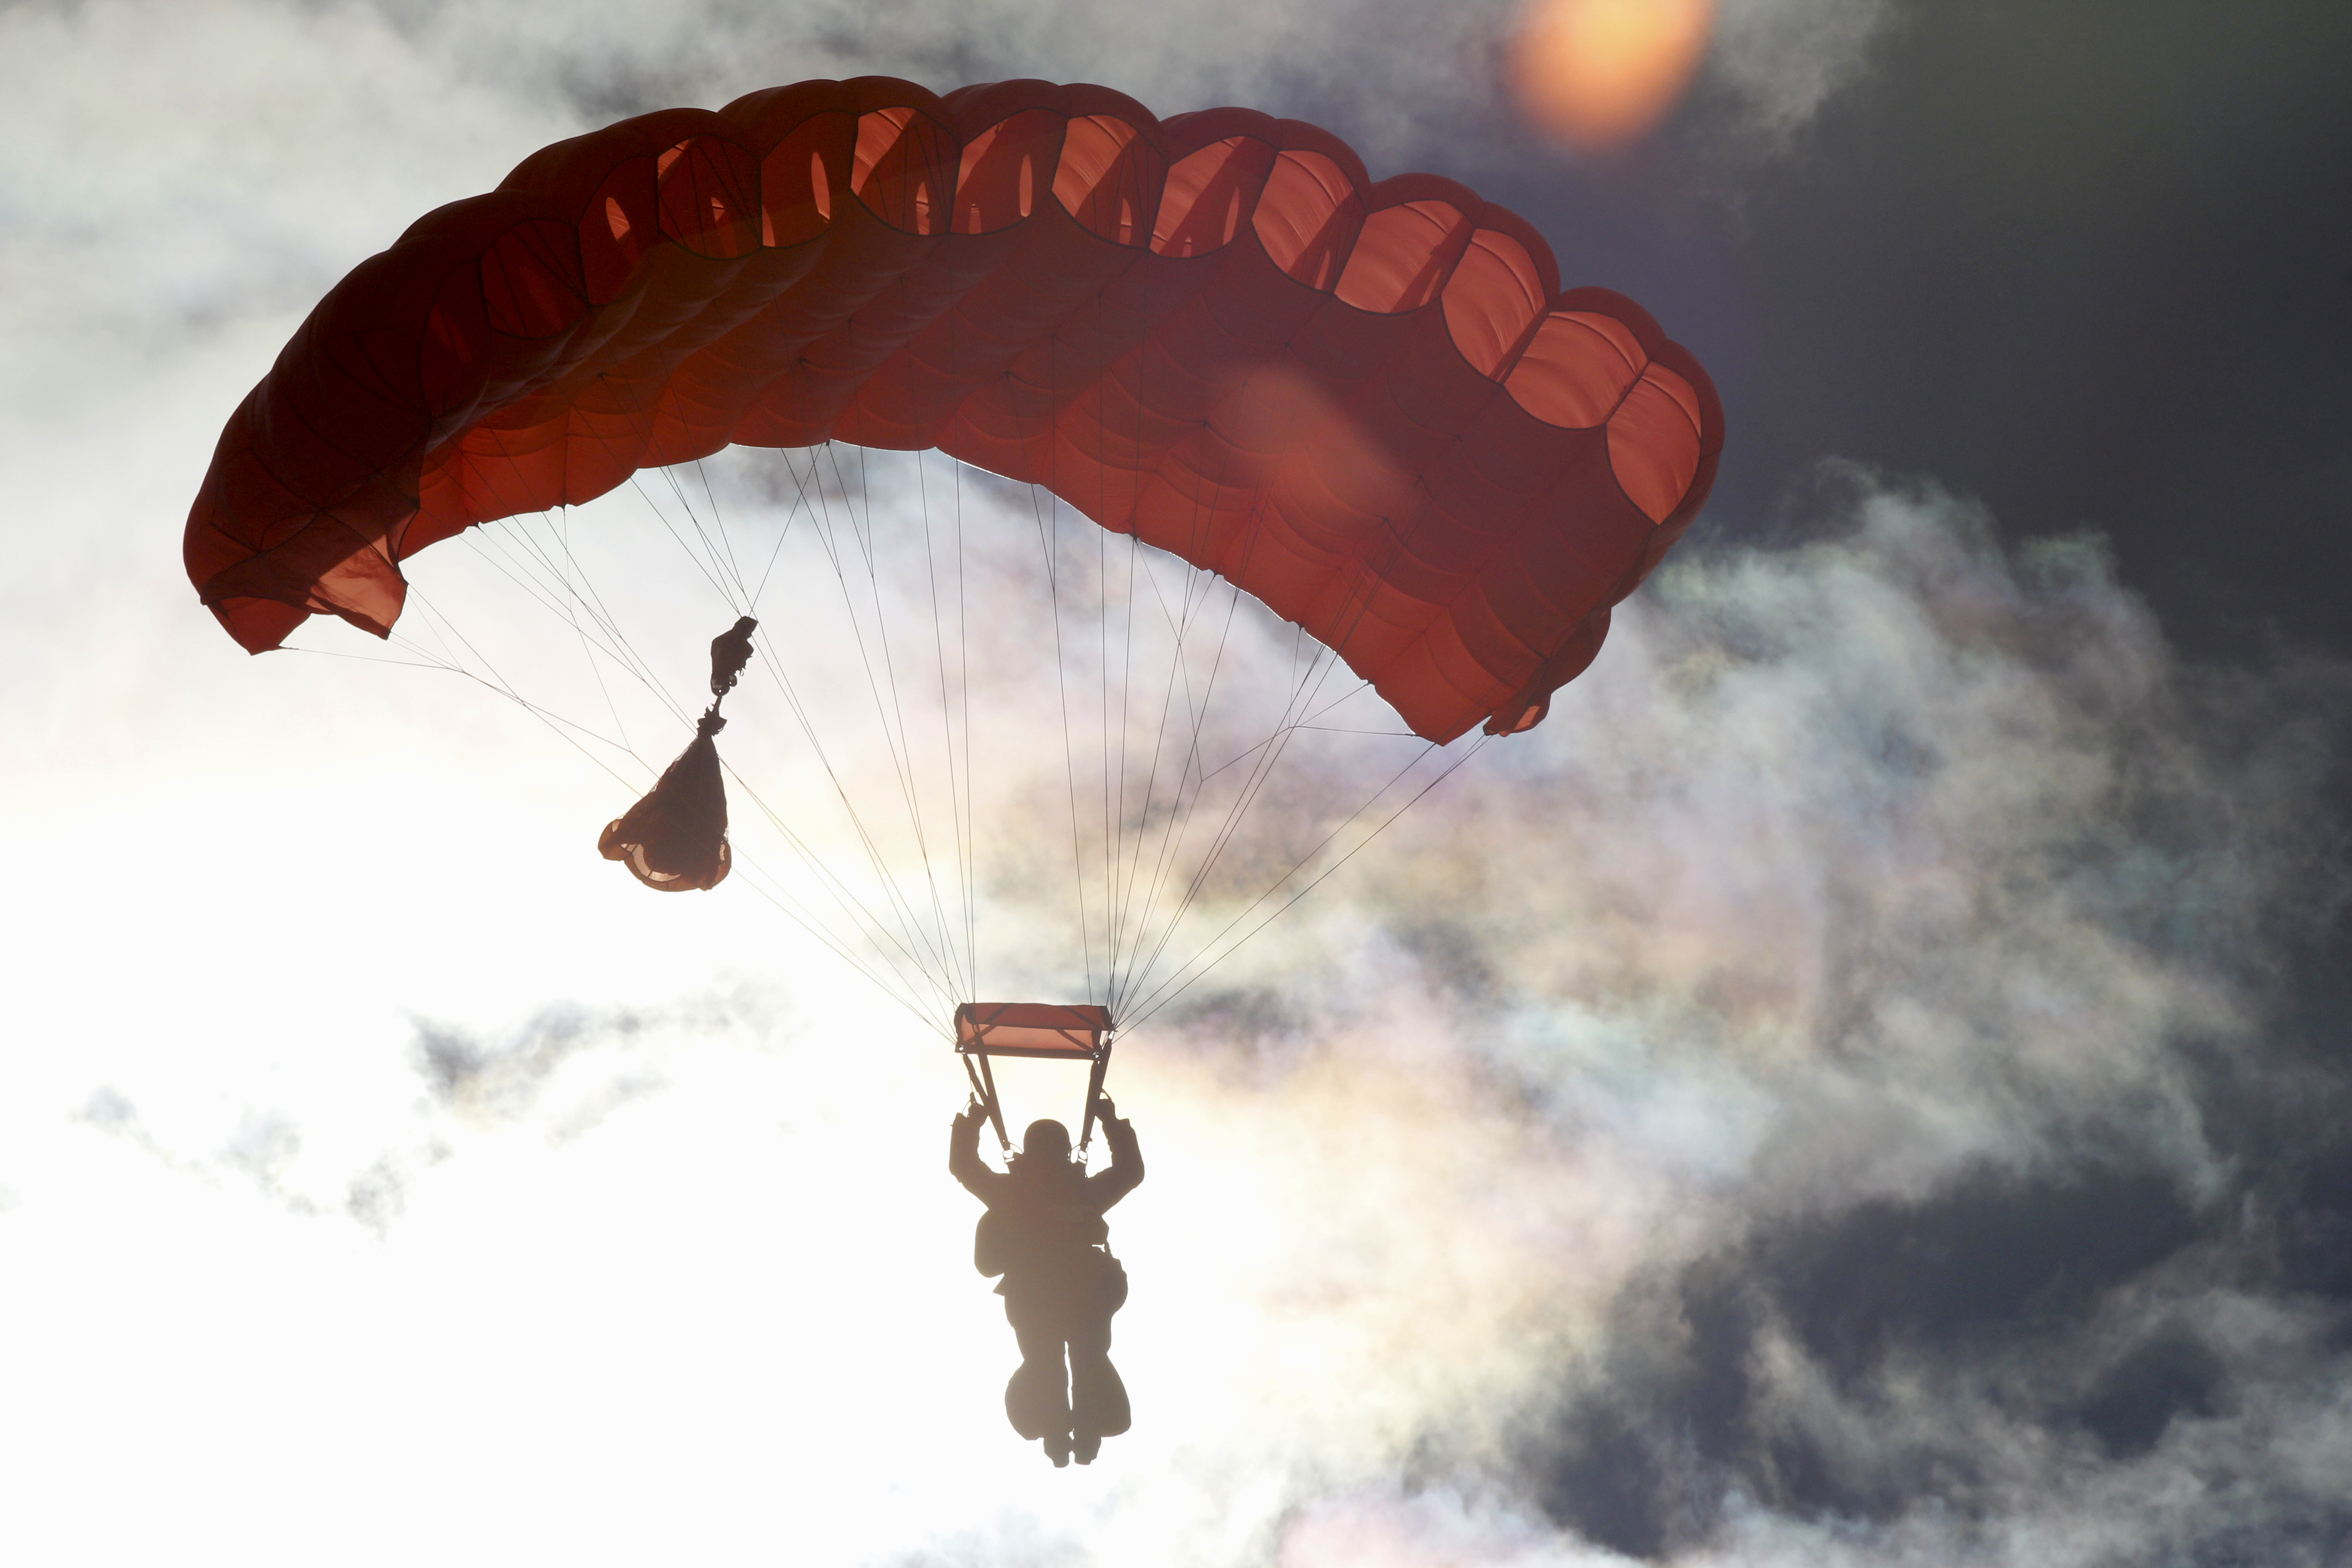
person, sky, sunset, adventure, flying, extreme sport, parachute, paragliding, outdoors, sports, parachuting, air sports, atmosphere of earth